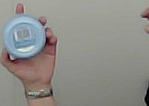
Product: nivea_baby